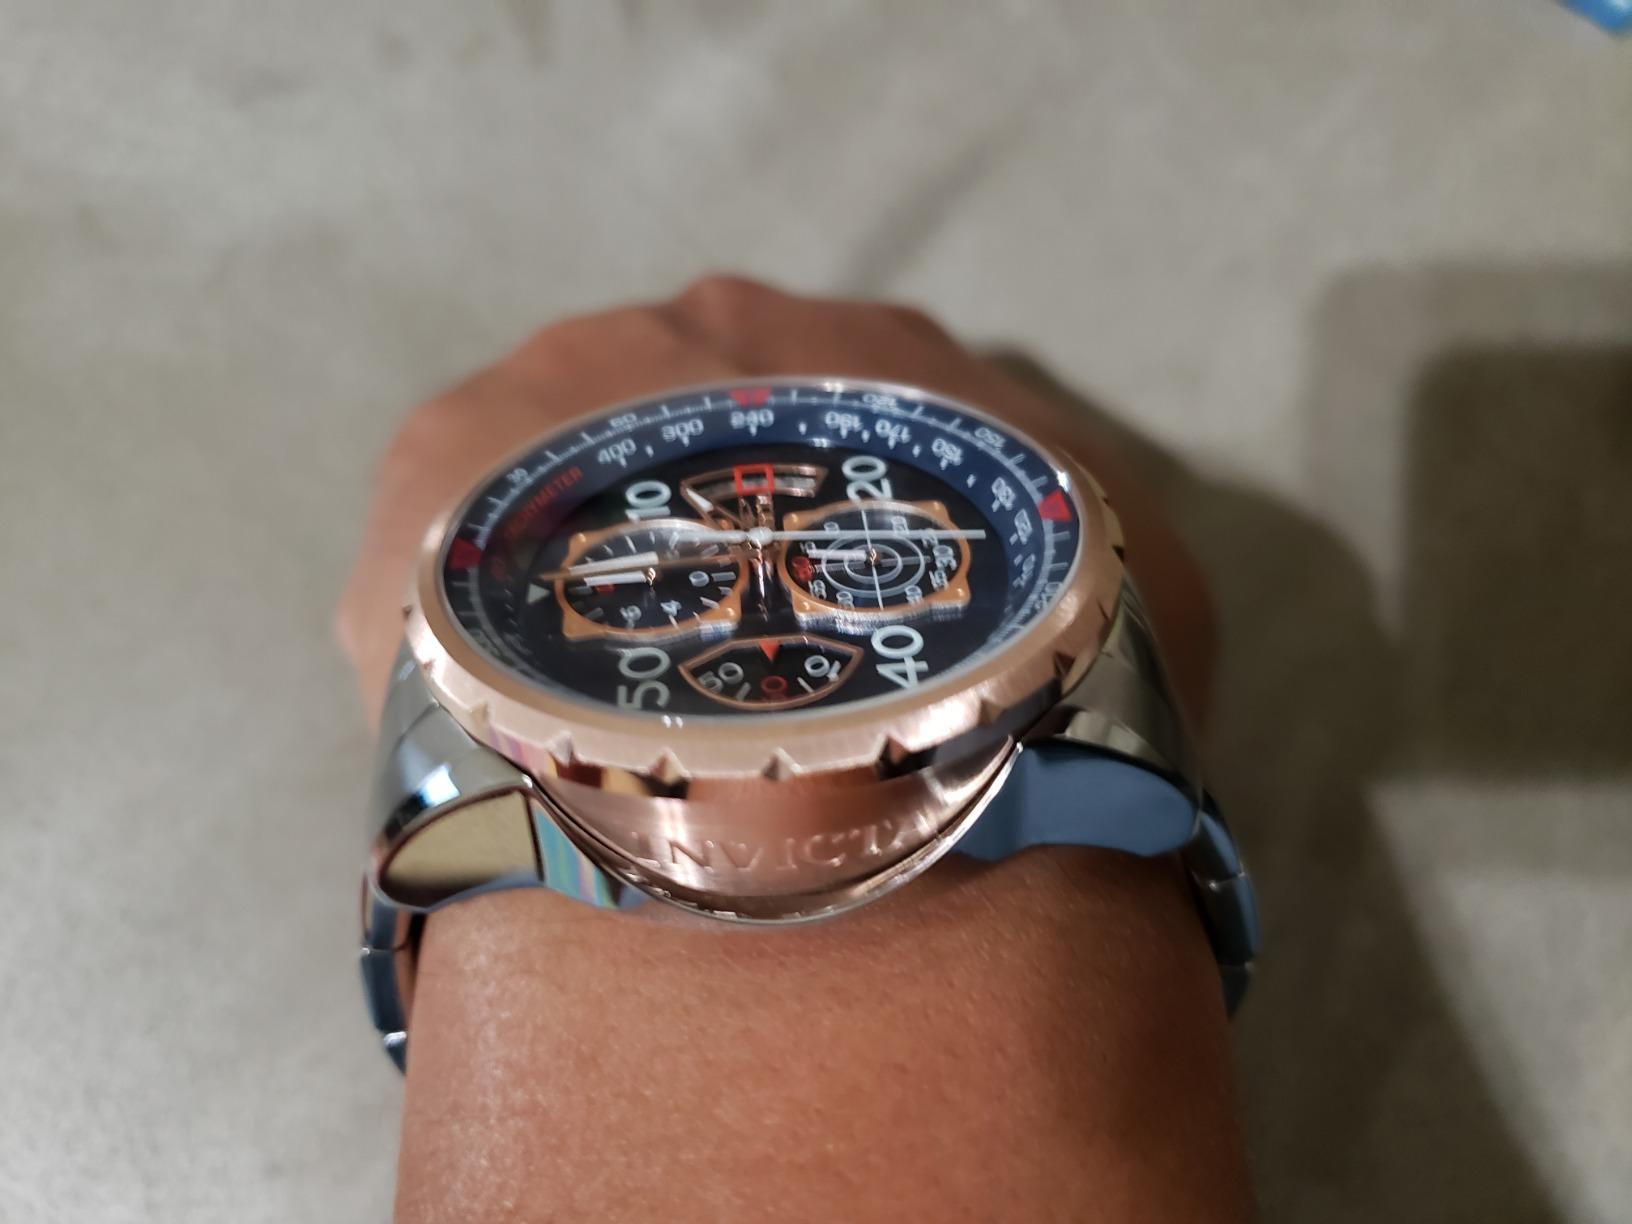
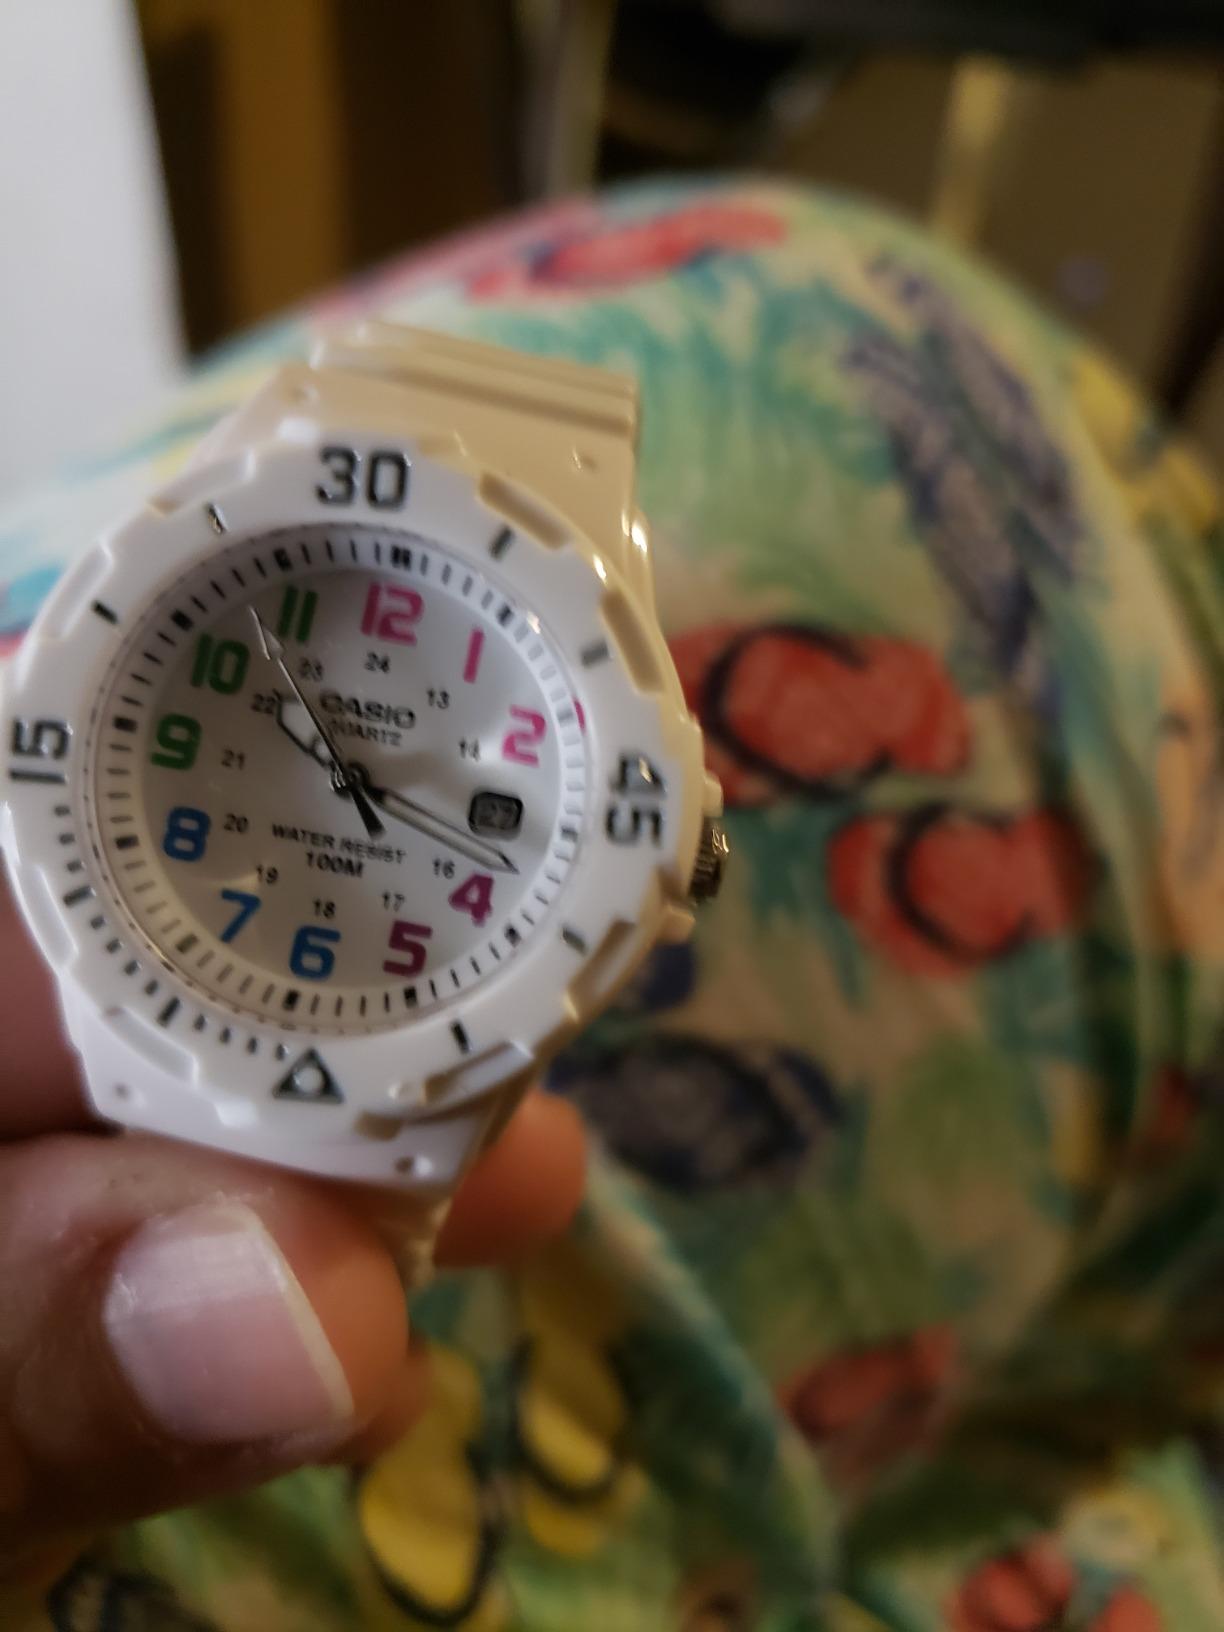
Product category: accessories_watch
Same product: no